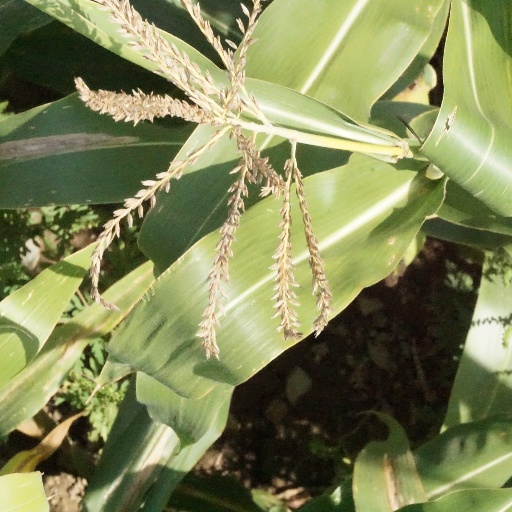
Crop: maize; corn